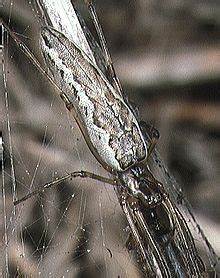
Label: spider